Defence School of Photography

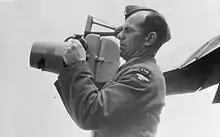
Aerial Photography during the Second World War

During the Second World War the school was renamed No. 1 School of Photography, as the need for reconnaissance and photographic experts became paramount, a second school was opened at a hastily converted technical college in Blackpool, Lancashire to cater for the upsurge in personnel. During this period, the School(s) of Photography came under the Royal Air Force Technical Training Command.